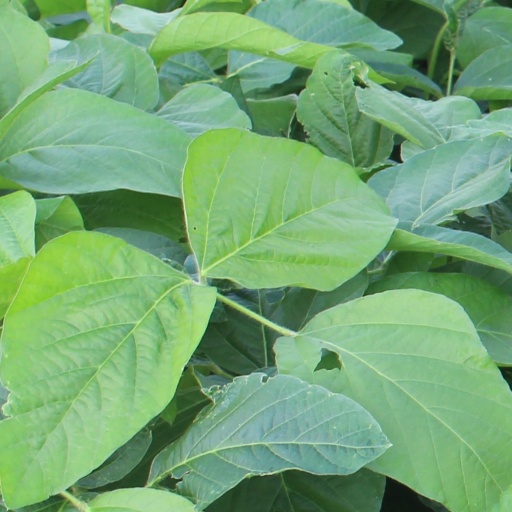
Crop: soybean